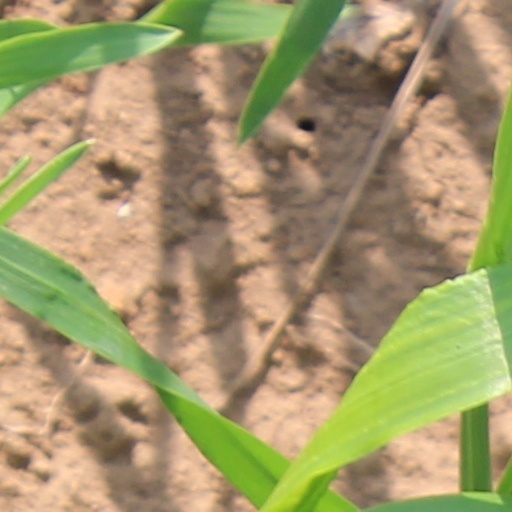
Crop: wheat